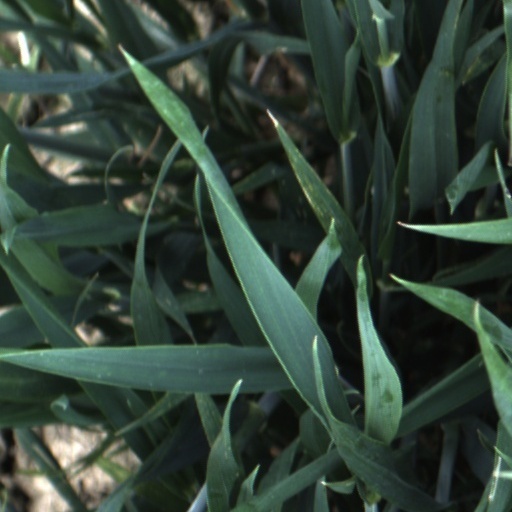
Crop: wheat